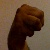
The image shows a hand gesture representing the letter 'M' in Indian Sign Language.